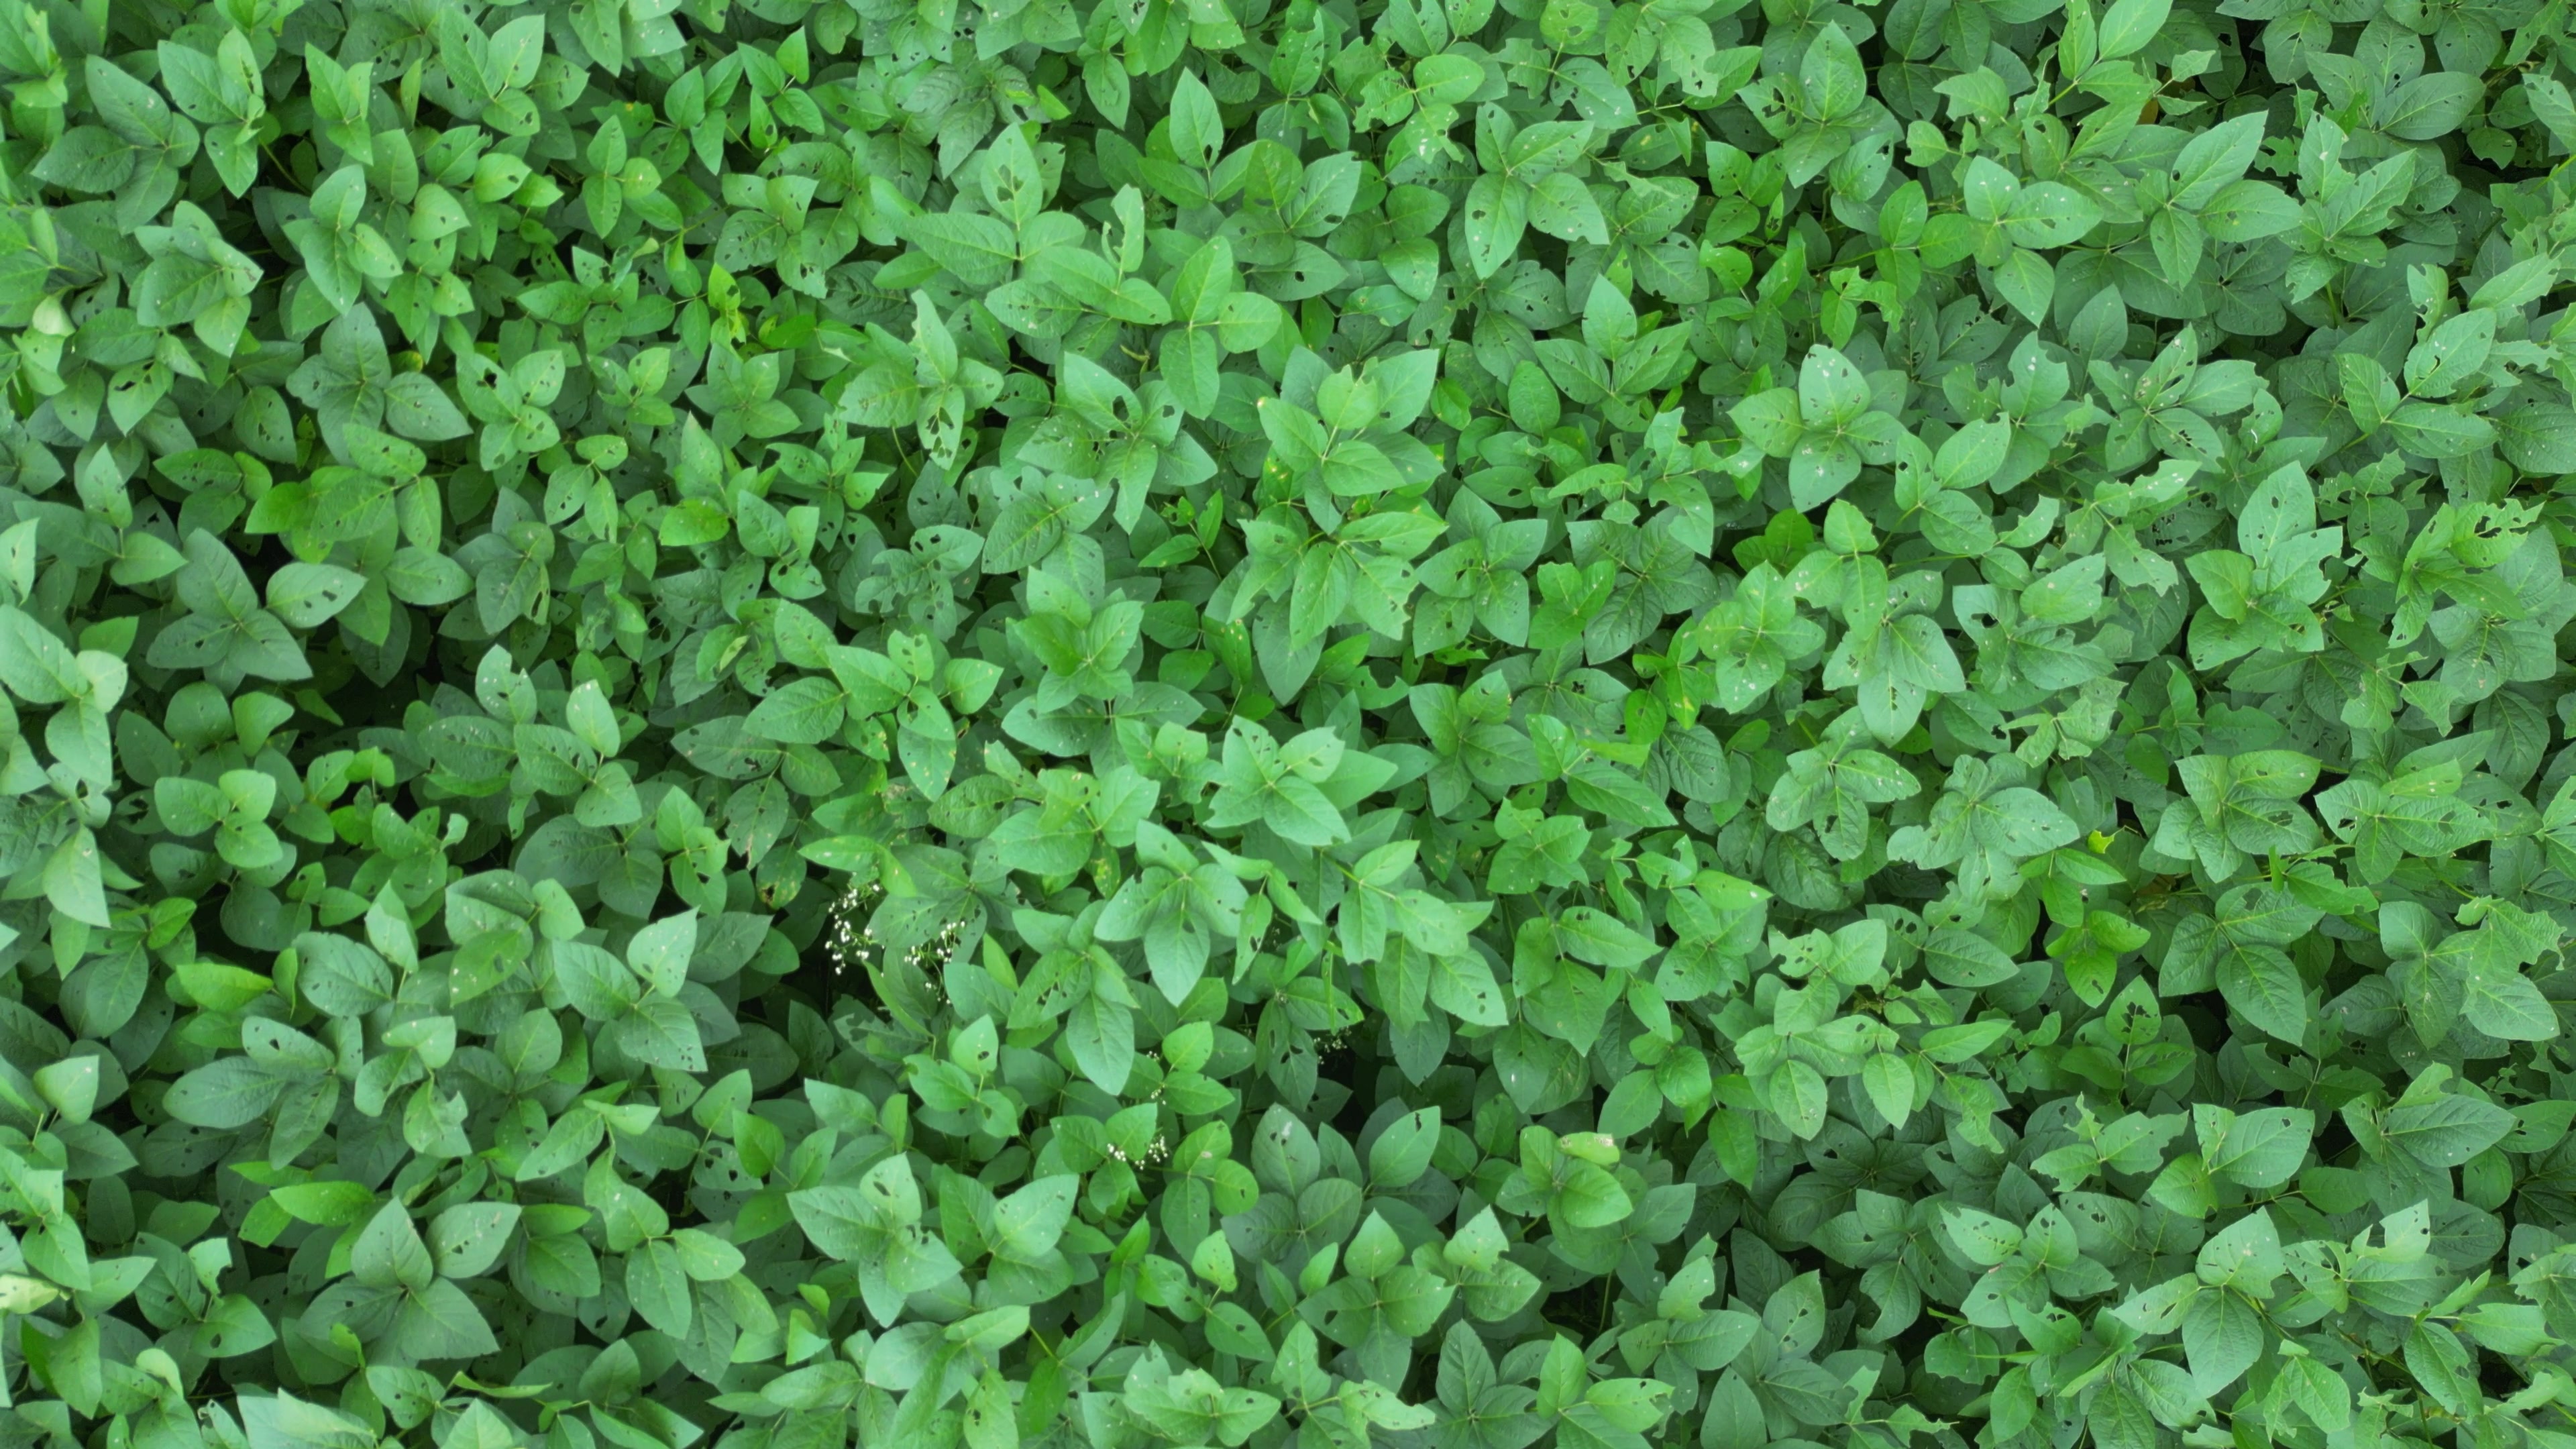
Label: Semilooper_Pest